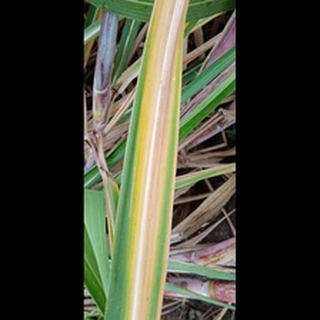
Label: sugarcane_yellow_leaf_disease